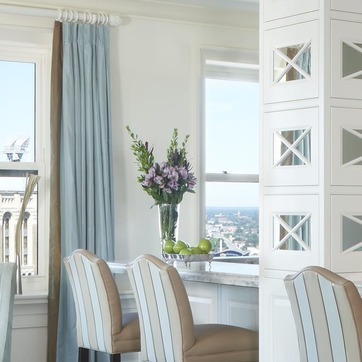
Material: foliage